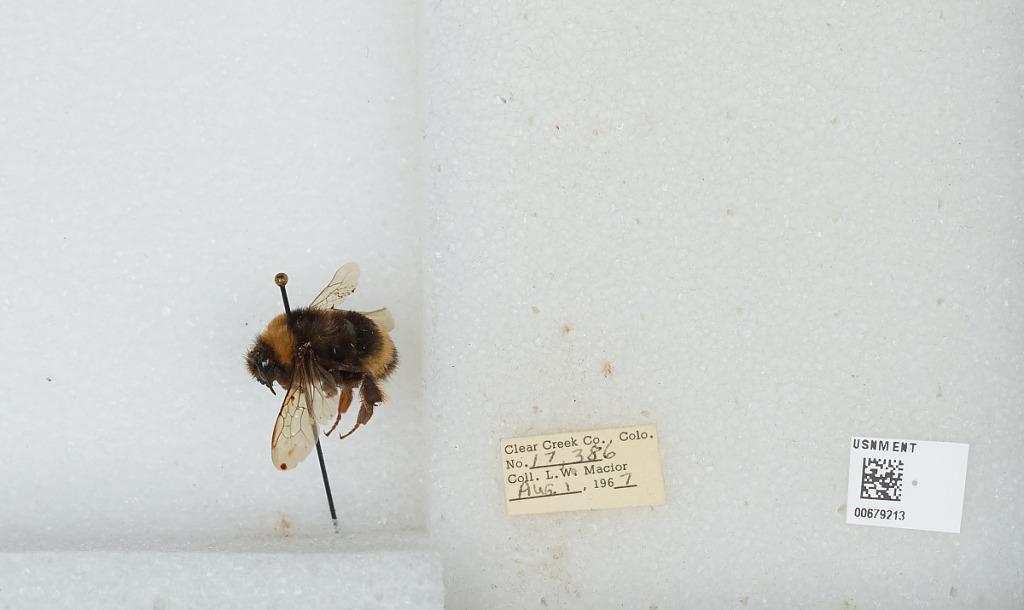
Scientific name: Bombus (Bombus) occidentalis Greene
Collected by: L. Macior
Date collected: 1967-8-1
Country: United States
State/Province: Colorado
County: Clear Creek
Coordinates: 39.6958, -105.725